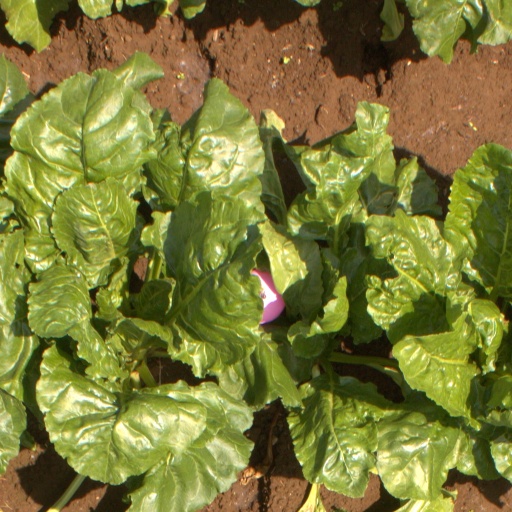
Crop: sugar beet